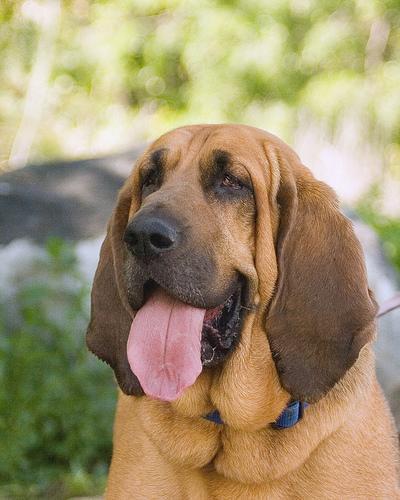
bloodhound